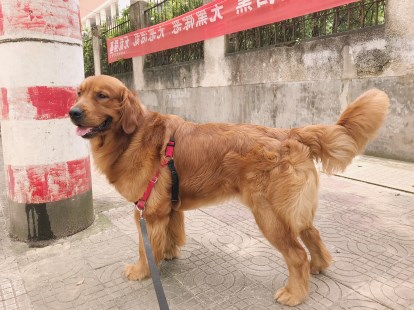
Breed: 5355-n000126-golden_retriever